Selfie (2014 film)

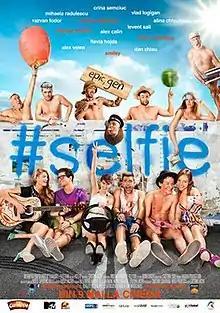
Film poster

Selfie (stylized as #selfie) is a 2014 Romanian teen comedy film directed by Cristina Jacob and produced by Zazu Film. The plot revolves around three 18-year-old girls (played by Crina Semciuc, Flavia Hojda and Olimpia Melinte) who decide to spend their last days before the final exam on a trip to the beach, rather than keep studying. The film is catching attention upon the selfie phenomenon, famous among the young generation in 2014. The action of the movie is immortalising the protagonists using their mobile phones and posting selfie photos and videos on social media.